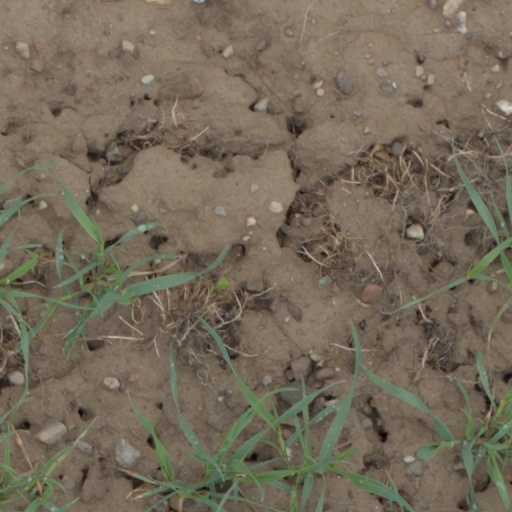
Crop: wheat